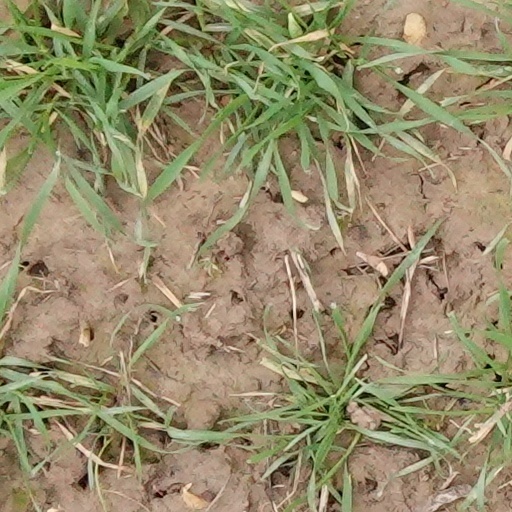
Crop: wheat